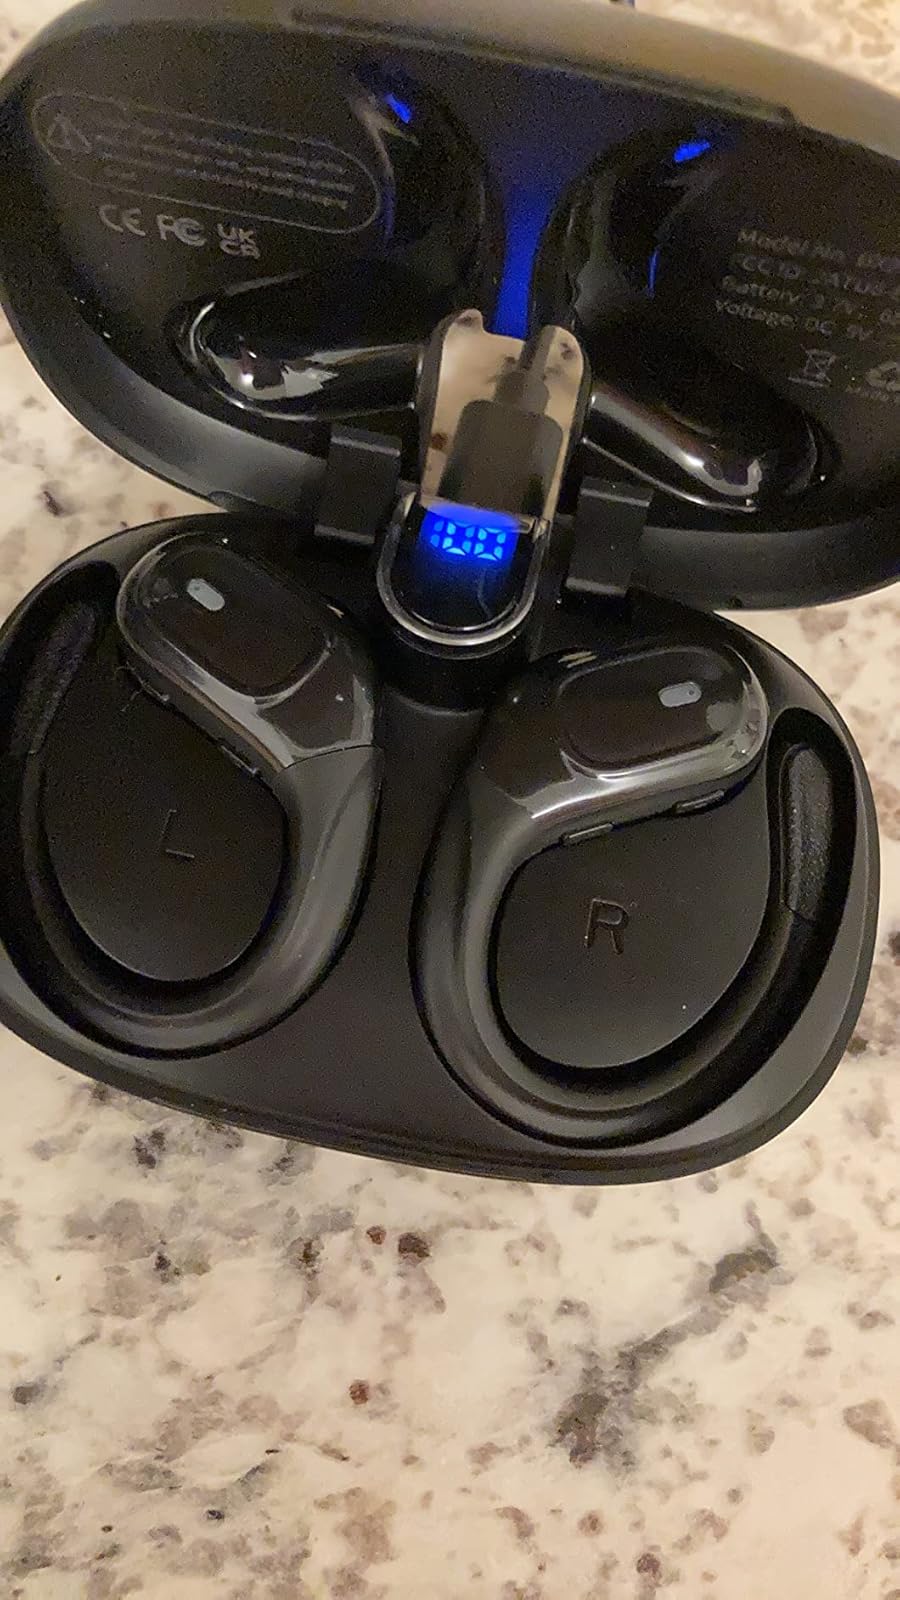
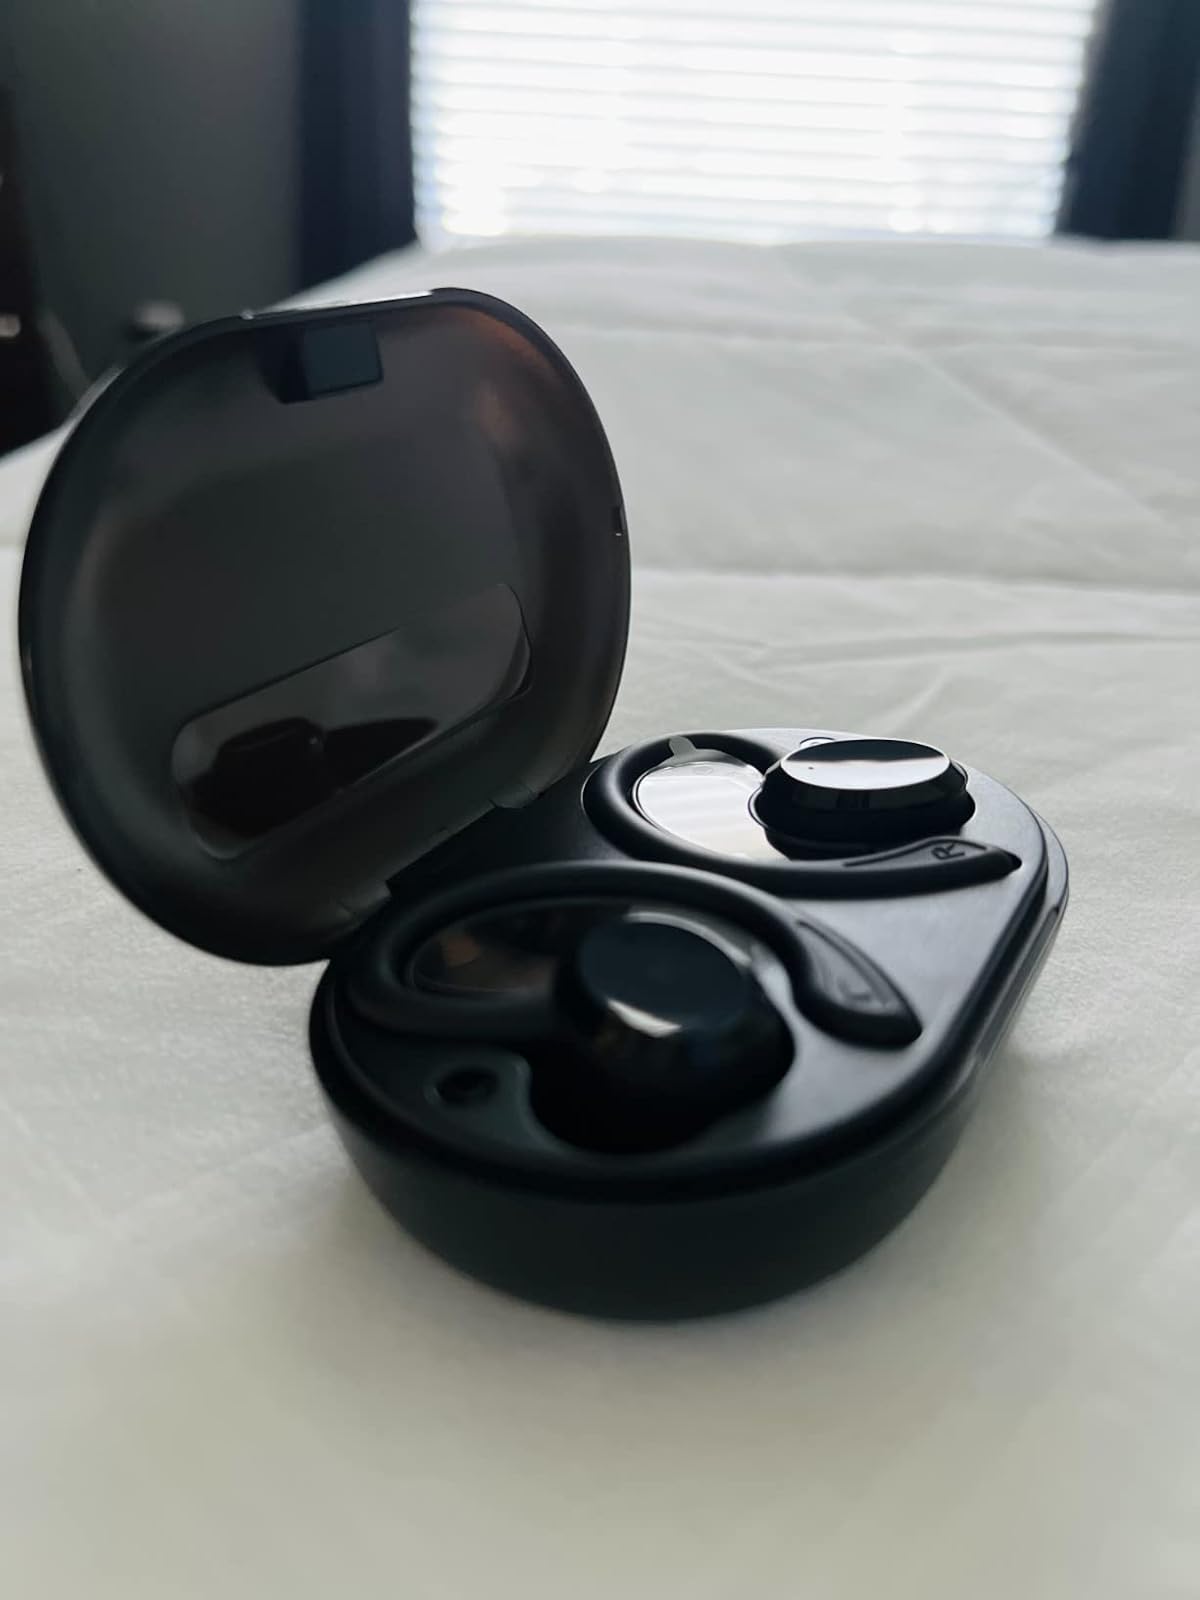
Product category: earbuds
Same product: no